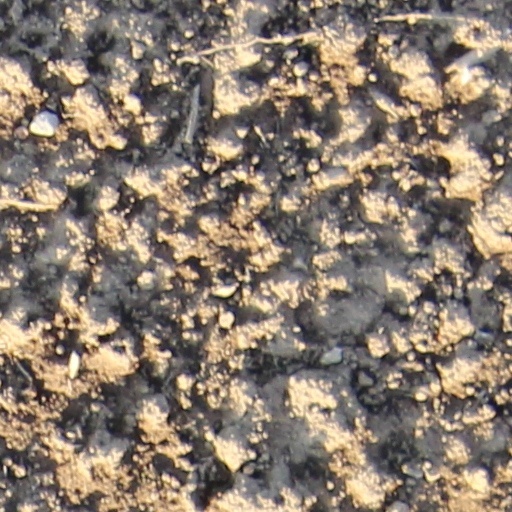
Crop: wheat